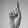
ASL letter: D